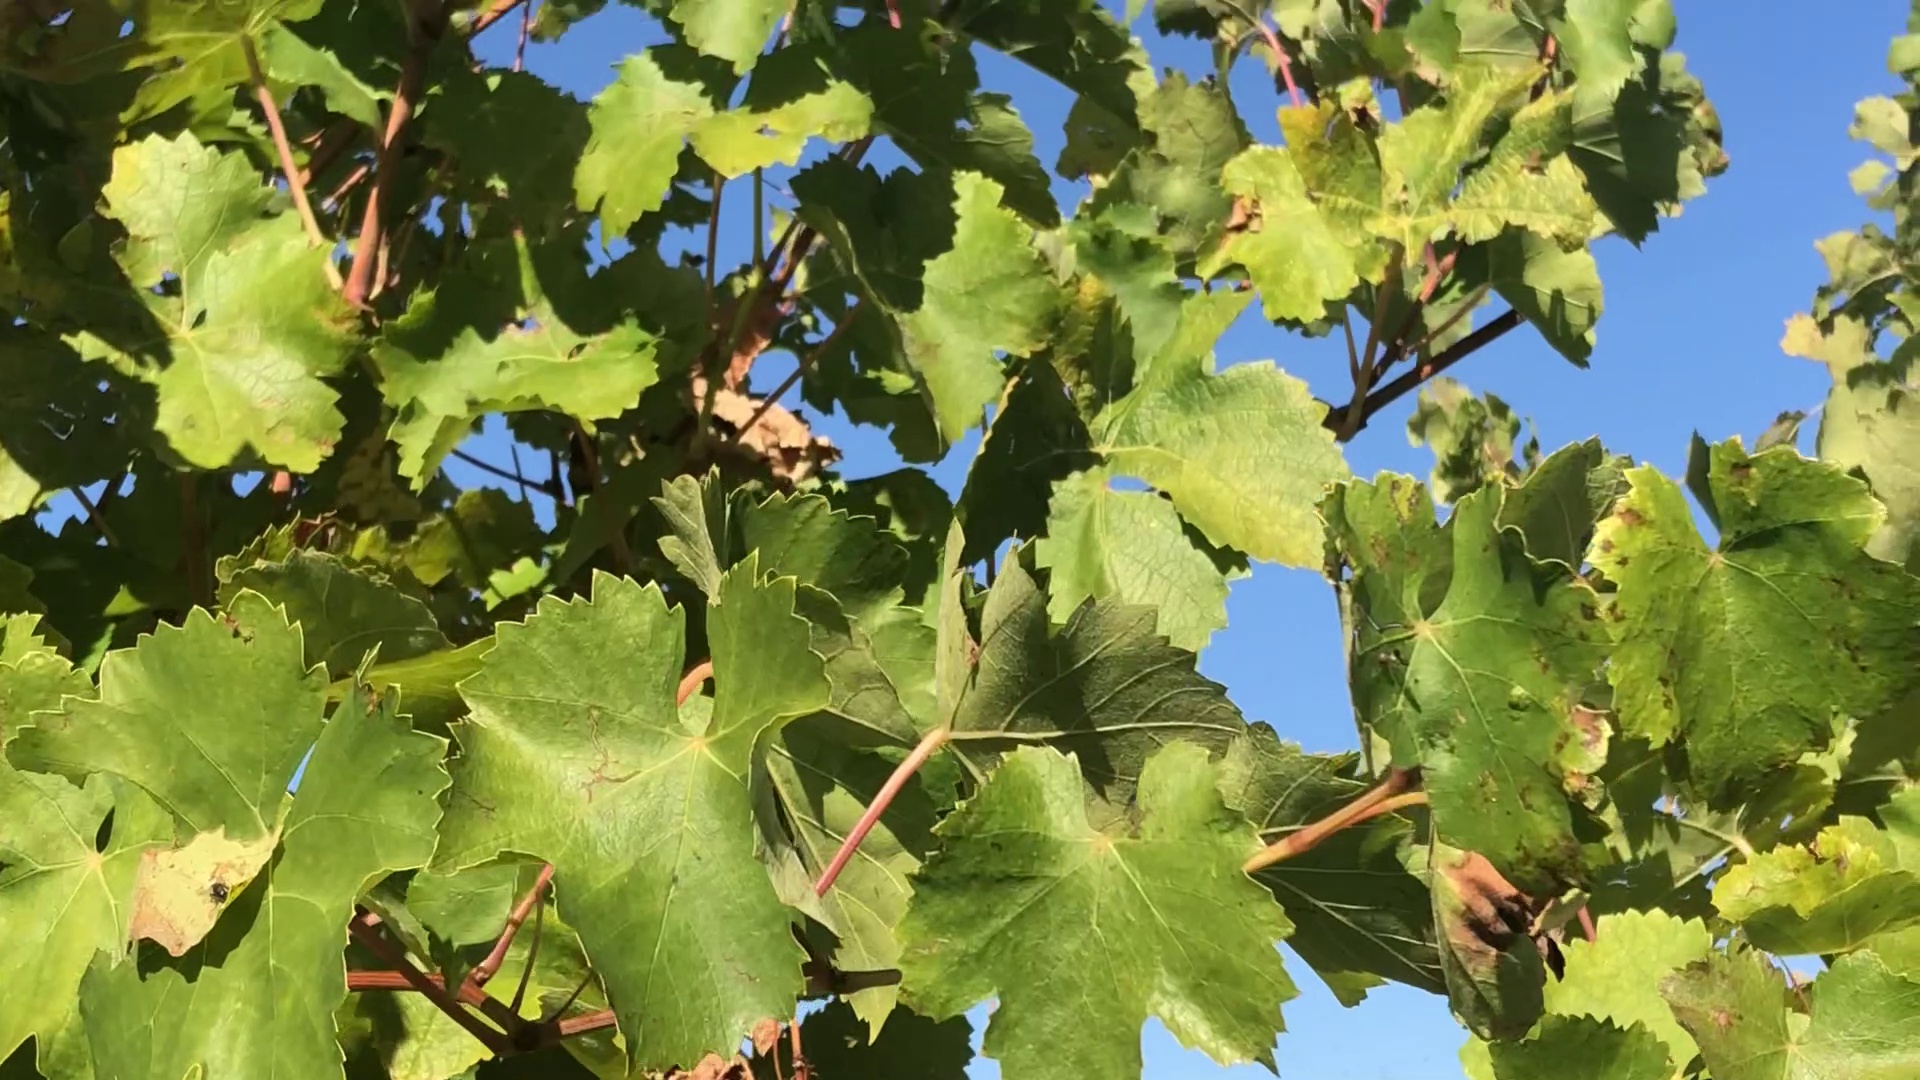
Label: healthy